Asuka (wrestler)

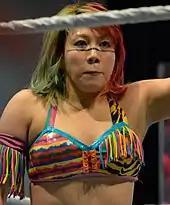
Asuka in 2016

Kana had made some appearances for Pro Wrestling Wave in 2008, but did not start working regularly for the promotion until the end of 2010, when NEO Japan Ladies Pro Wrestling folded. On July 24, 2011, Kana defeated Aysumi Kurihara in the finals to win the 2011 Catch the Wave tournament. On October 30, Kana and Kurihara defeated Ran Yu-Yu and Toshie Uematsu to win the Dual Shock Wave 2011 tournament and become the first ever Wave Tag Team Champions. While a tag team champion with Kurihara, Kana also regularly teamed with Mio Shirai as Triple Tails.S and on February 1, 2012, Kurihara, Mika Iida and Shuu Shibutani were made official members of Triple Tails. Four days later, Kana and Kurihara lost the Wave Tag Team Championship to Ran Yu-Yu and Toshie Uematsu. On March 6, the new incarnation of Triple Tails was named White Tails, in reference to Wave's top villainous alliance, Black Dahlia. On November 27, Kana defeated Yumi Ohka in a singles match, after which she declared herself the new "ace" of Wave. On February 17, Kana, as the 2011 Catch the Wave winner, was granted entrance into the Wave Single Championship tournament, defeating Mio Shirai in her semi-final match. On March 17, Kana was defeated in the finals of the tournament by Yumi Ohka.